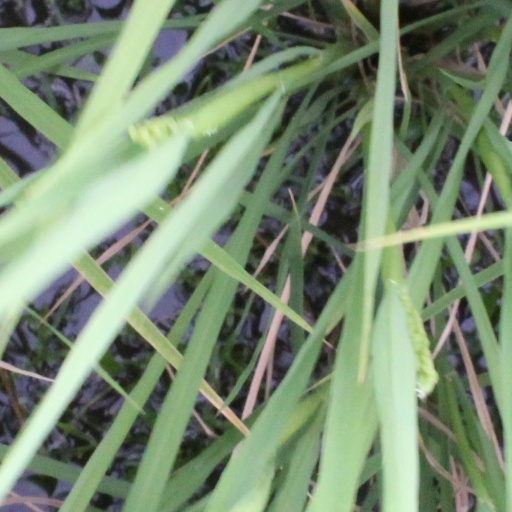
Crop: rice